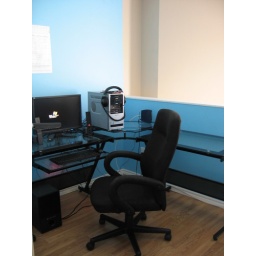
office/ 3rd bedroom with open wall above living room